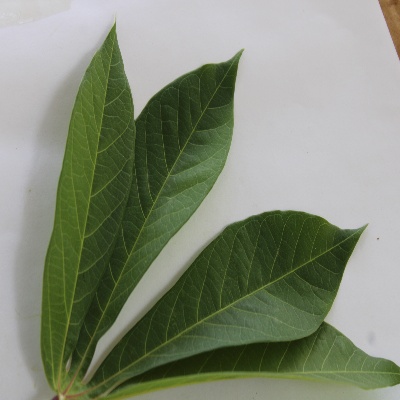
Crop: Cassava
Condition: healthy